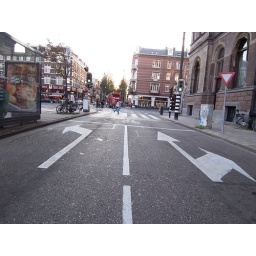
Striping leading to bike box/ advance stop bar without bike lanes in Amsterdam NL.